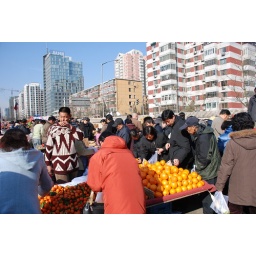
Buying oranges in market